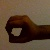
The image shows a hand gesture representing the number 0 in Indian Sign Language.